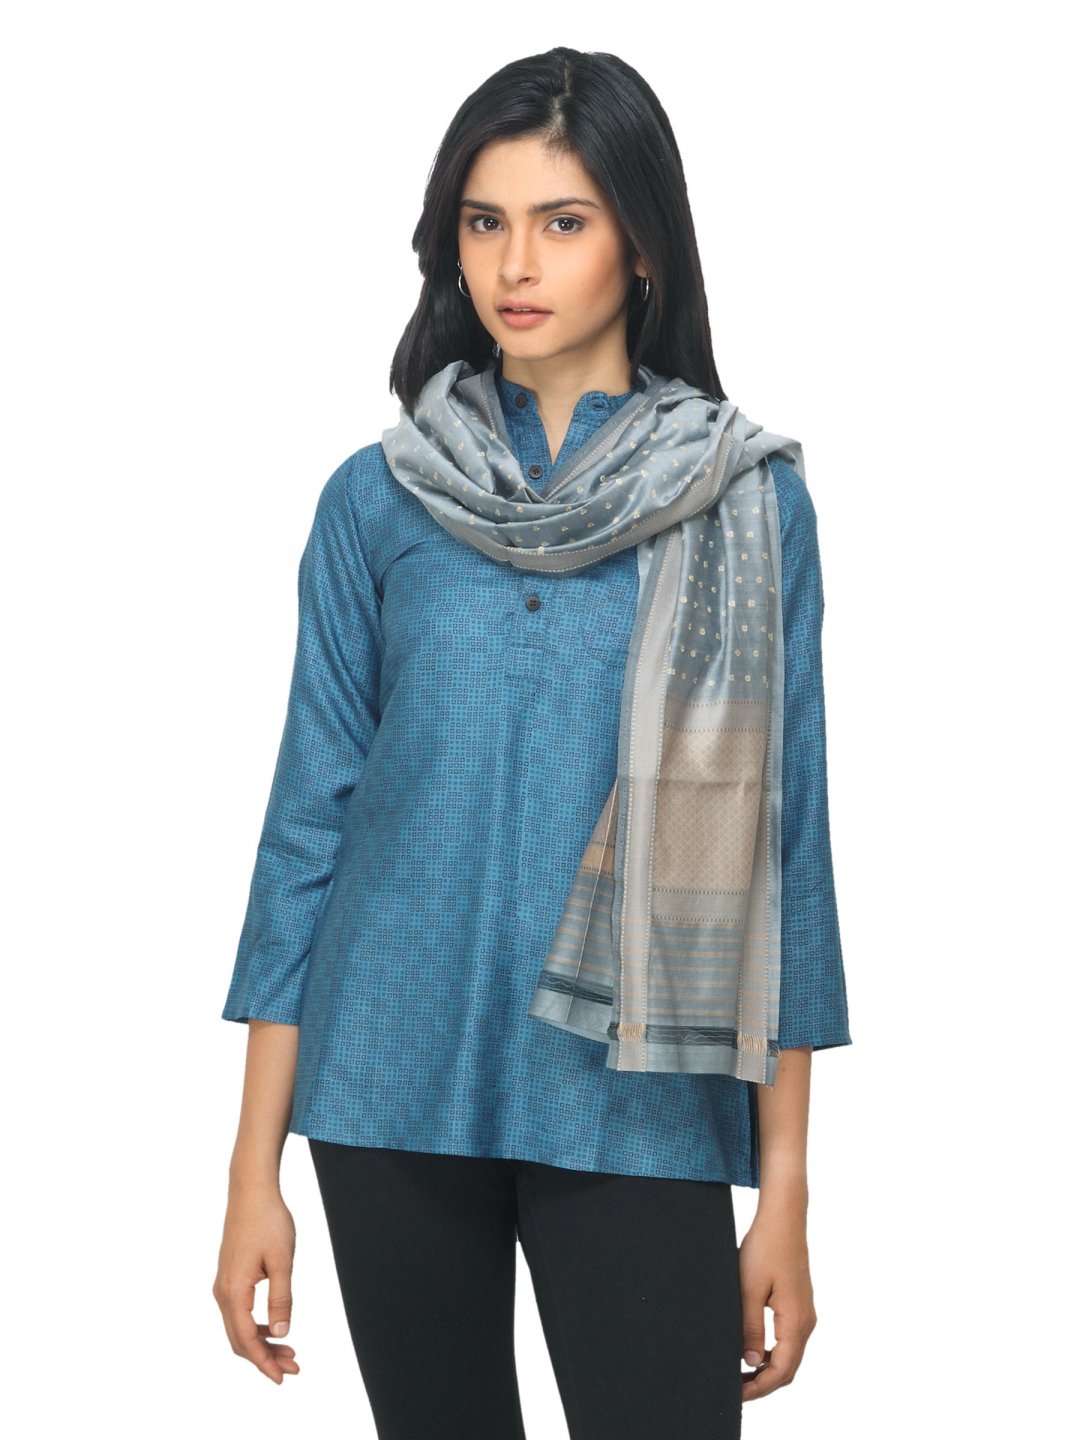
Fabindia Women Grey Jacquard Silk Stole
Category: Accessories / Stoles / Stoles
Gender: Women
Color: Grey
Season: Summer 2012
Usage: Ethnic